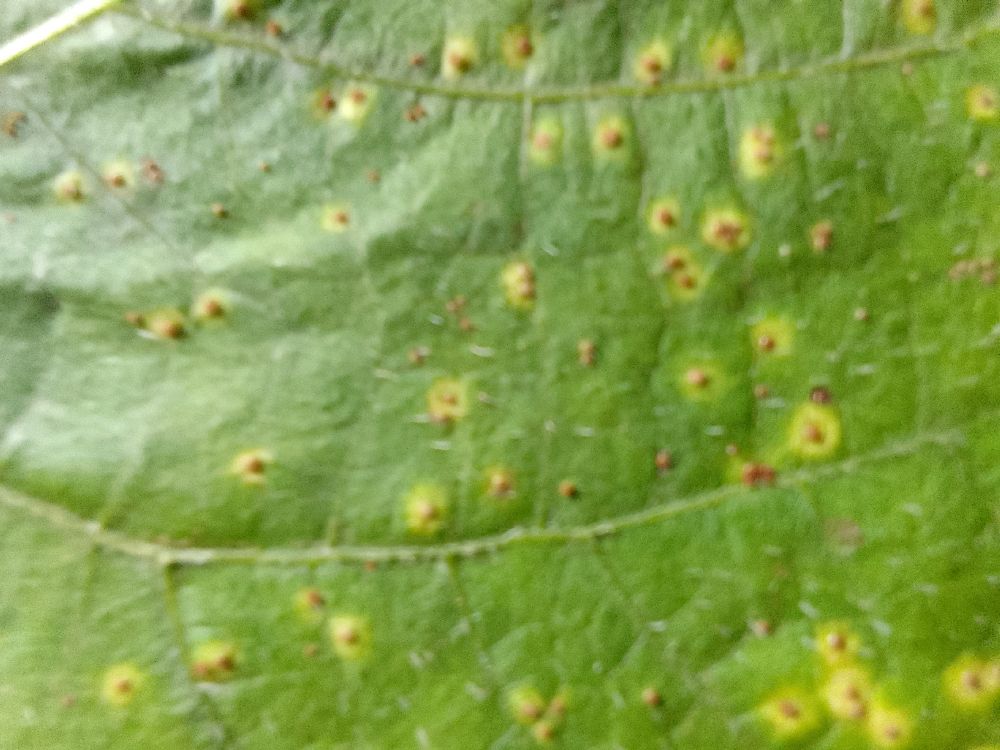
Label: rust